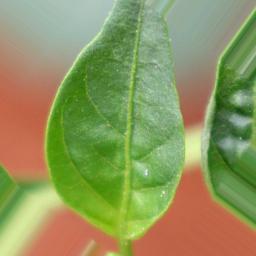
Label: healthy